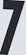
Number: 7